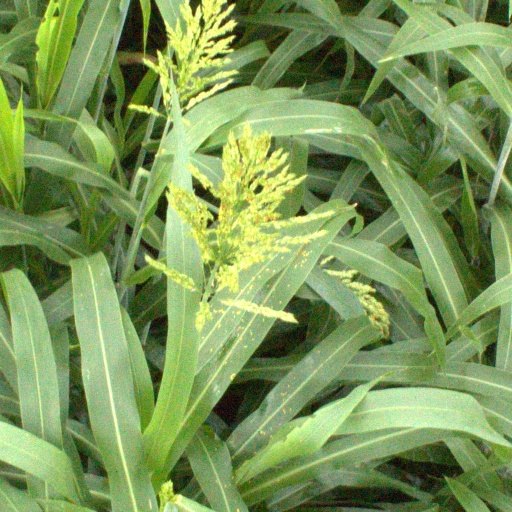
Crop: sorghum